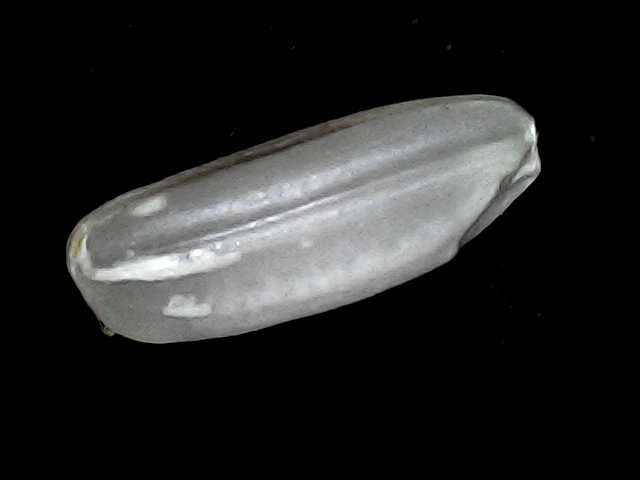
Rice variety: BD51